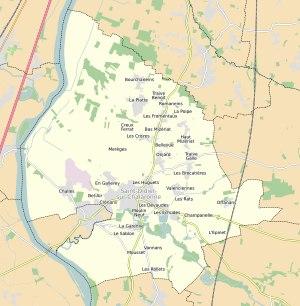
Saint-Didier-sur-Chalaronne est une commune française du département de l'Ain située dans la région Auvergne-Rhône-Alpes.